Evans County, Georgia

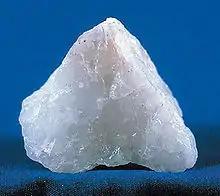
Milky quartz sample

Geologically, Evans County lies in the coastal plain region of Georgia, an area consisting mostly of sedimentary rocks. The coastal plain is divided from the Piedmont by the Fall Line, which passes through Georgia from Augusta, Georgia in the east, then southwestward to Macon, Georgia, then to Columbus, Georgia and finally westward to Montgomery, Alabama.